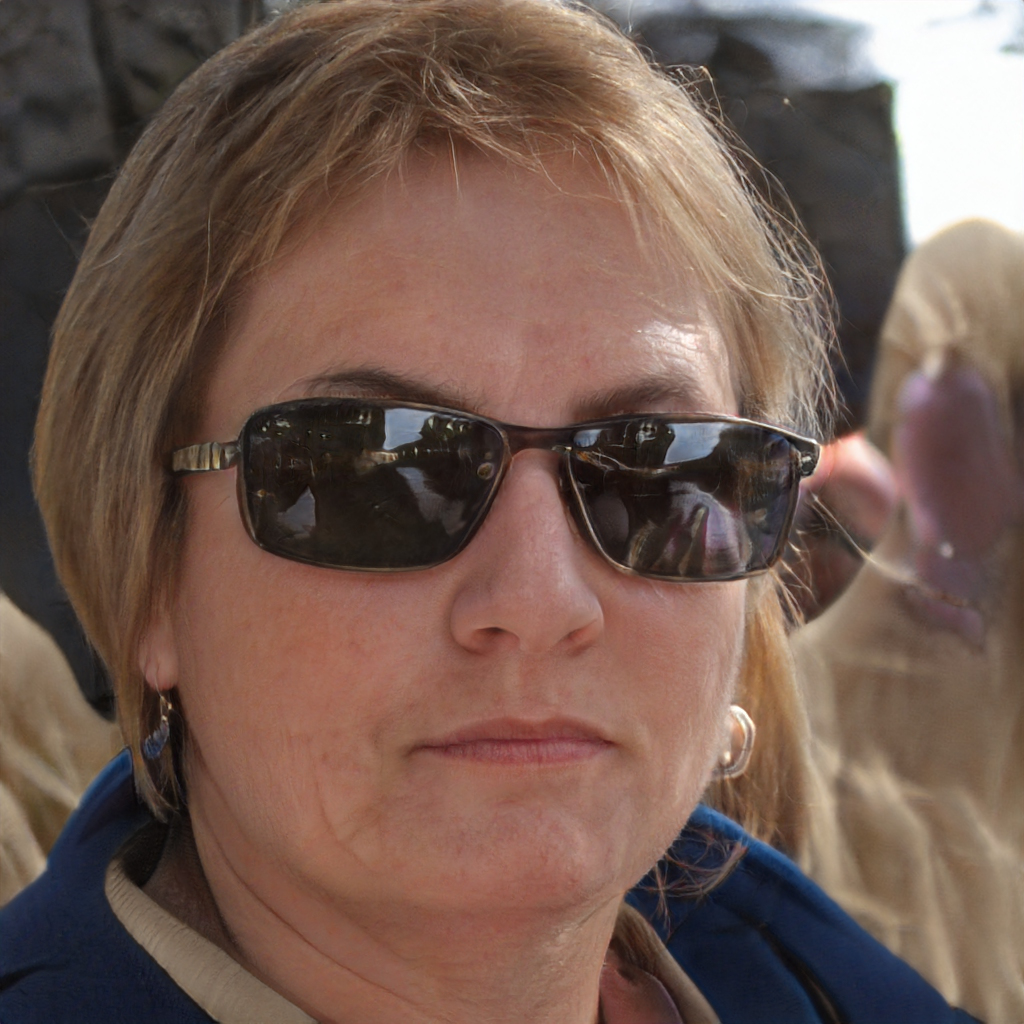
Label: Colored